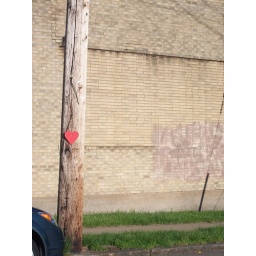
this is a random heart stapled to a telephone pole in Pittsburgh. I loved it so.